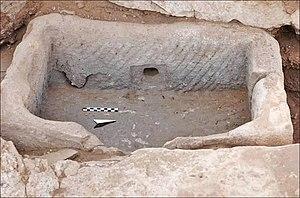
Pétra. Thermes de Biyarah. Petit bassin de pierre.
La gestion de l'eau à Pétra a forgé la puissance et le niveau de vie des résidents de la capitale de l'ancien royaume nabatéen. Cité parmi les plus puissantes de l'Antiquité, Pétra ne tient pas sa célébrité et sa prospérité, uniquement par ses magnifiques bâtiments creusés et sculptés dans la roche des montagnes environnantes. C’est surtout par son extraordinaire système hydraulique construit au cours des siècles, que Pétra a pu se développer au milieu d'un désert inhospitalier, et devenir une étape stratégique pour les caravanes chamelières, venant de l’Arabie ou de la lointaine Asie et ...apportant les soies, les épices et les parfums, vers les cours d’Europe.